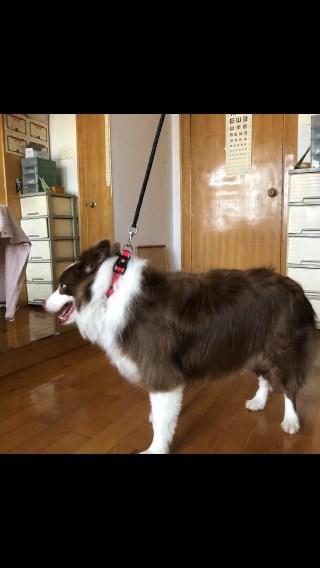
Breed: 2594-n000109-Border_collie